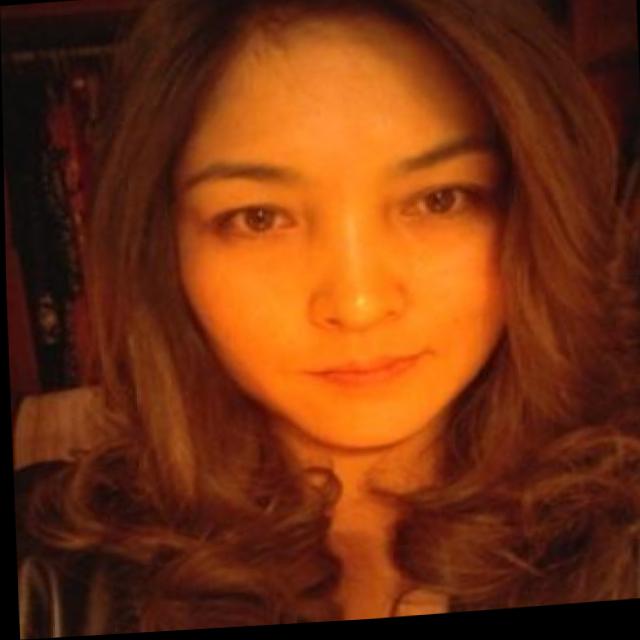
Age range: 21-44